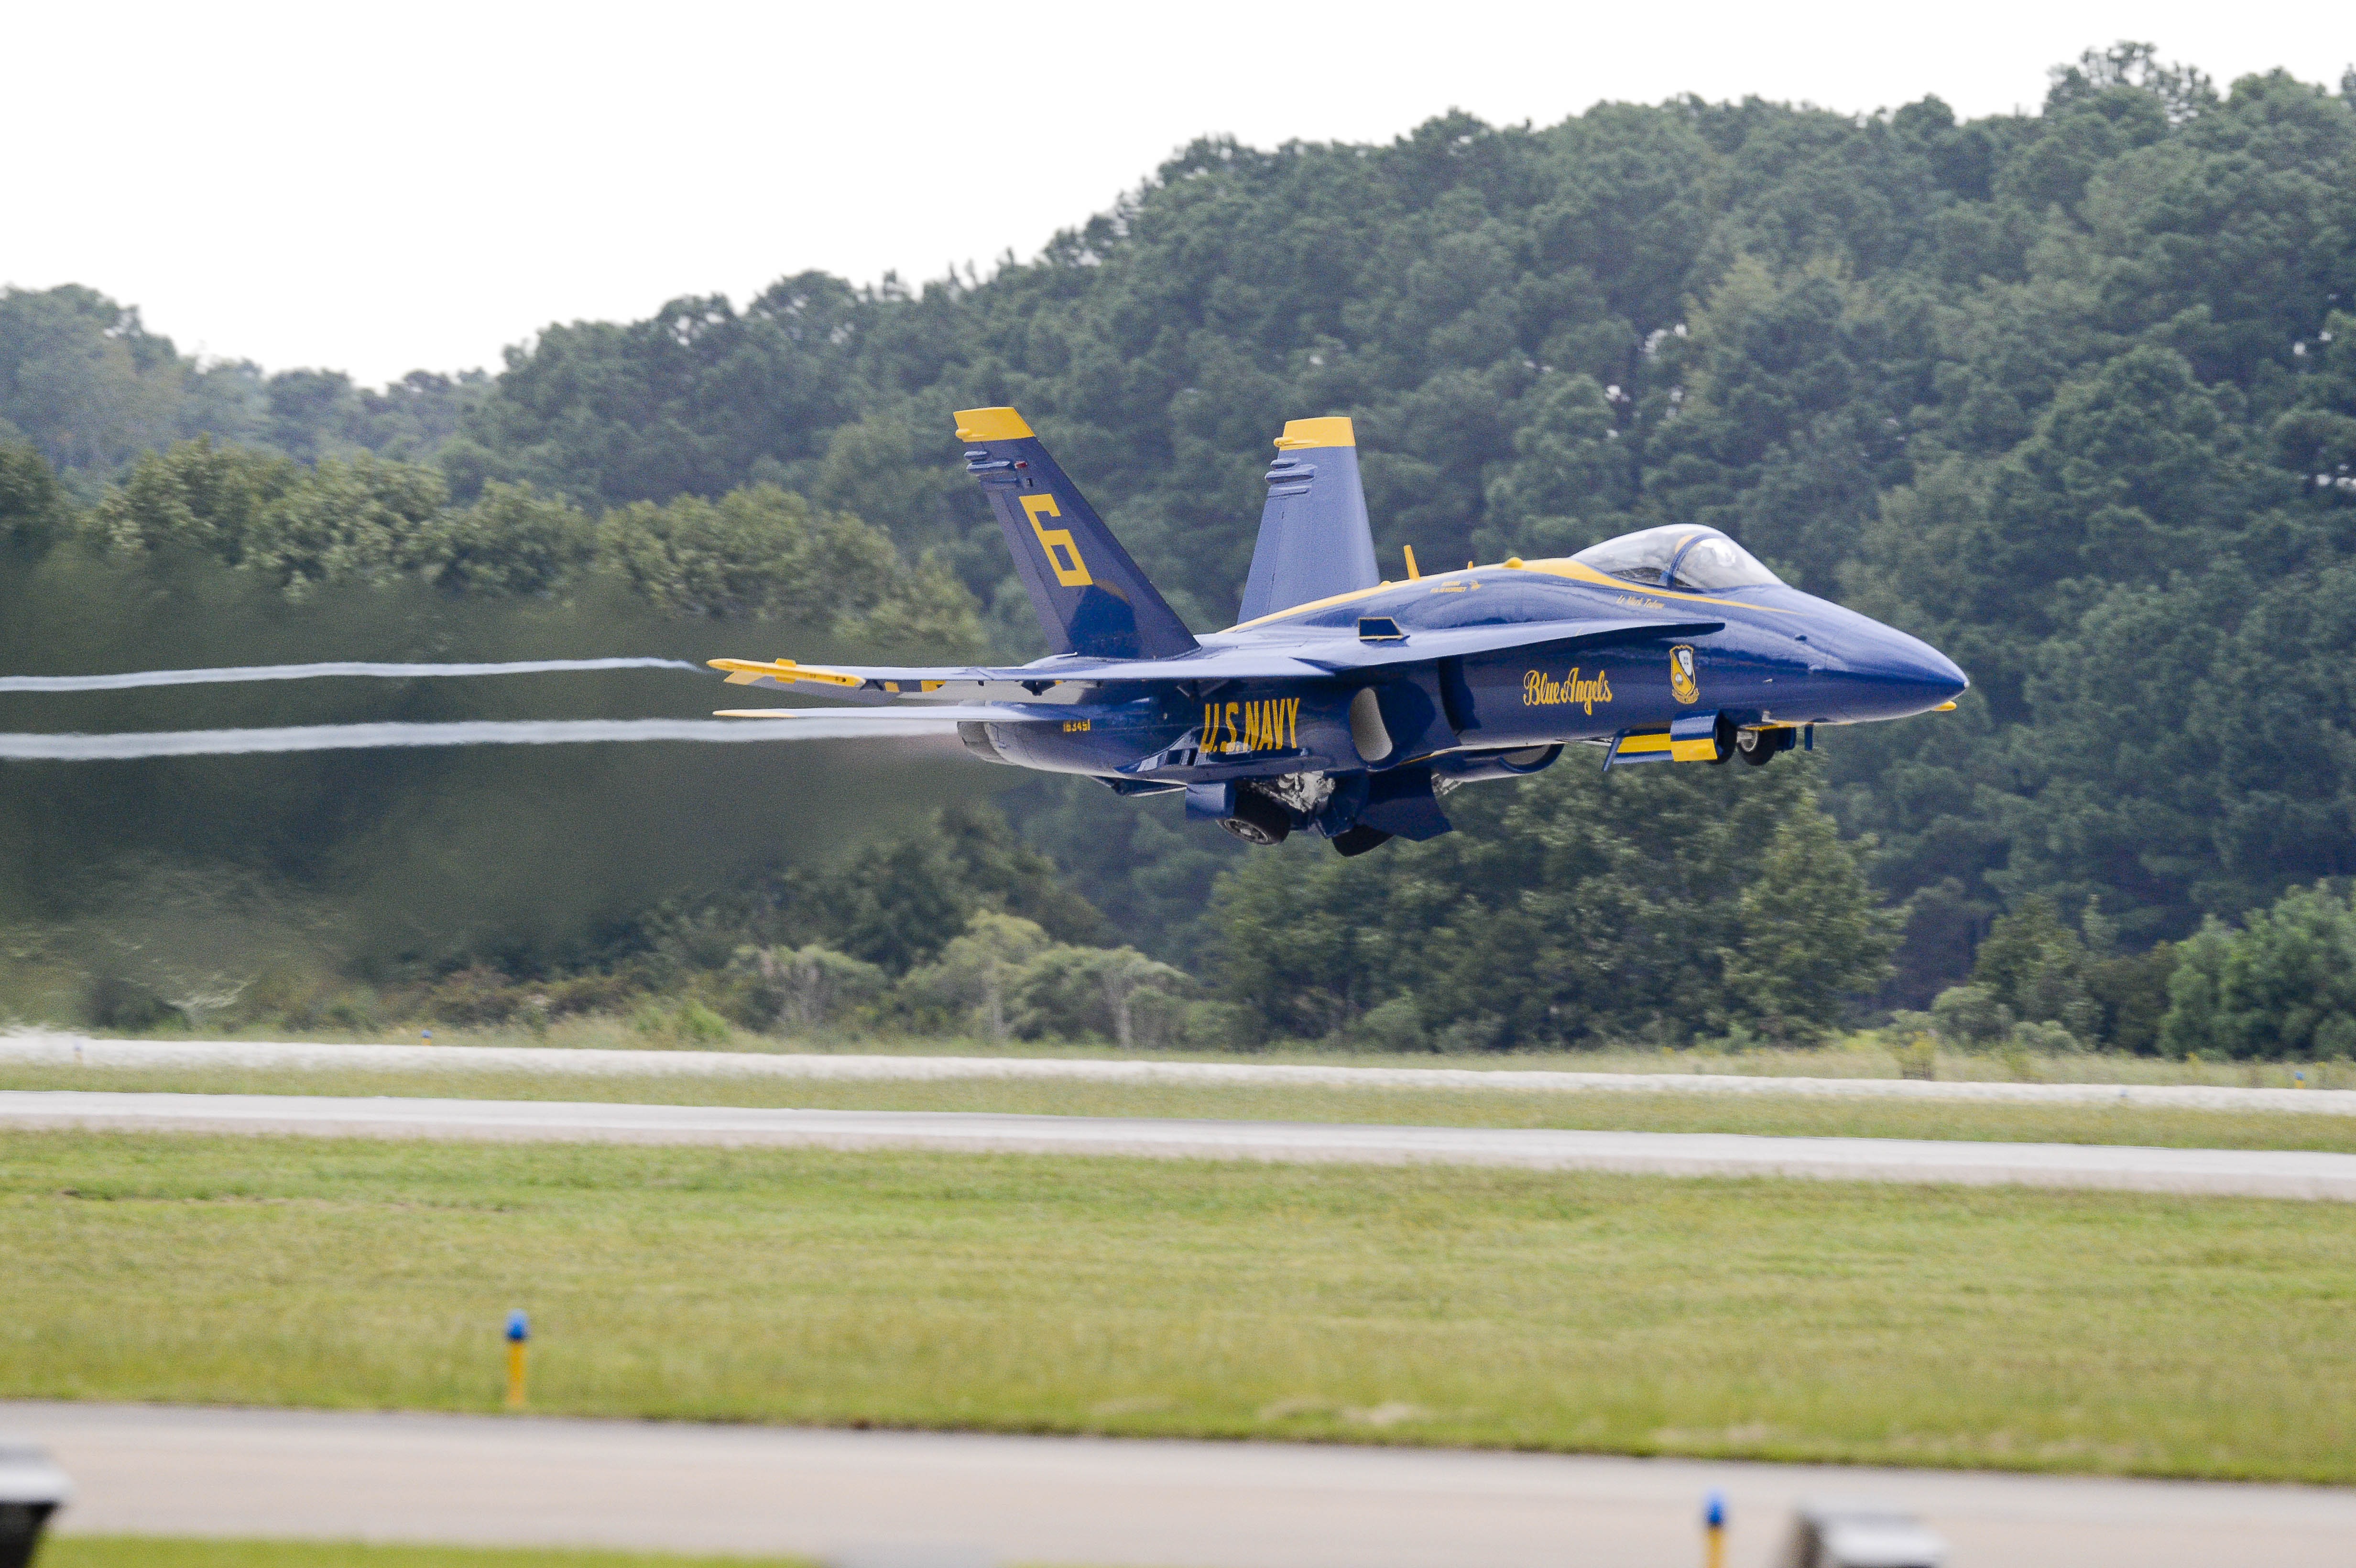
wing, airplane, plane, aircraft, fighter jet, military, vehicle, airline, aviation, flight, usa, team, hornet, precision, demonstration, airshow, takeoff, light aircraft, air force, jet aircraft, f a 18, fighter aircraft, military aircraft, monoplane, navy blue angels, low altitude, atmosphere of earth, aircraft engine